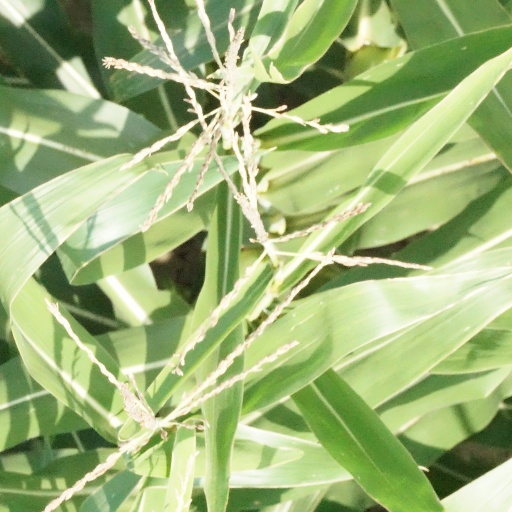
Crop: maize; corn